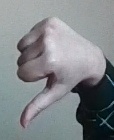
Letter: waw